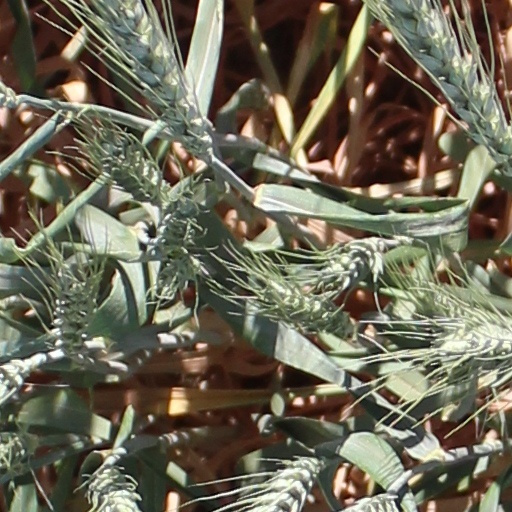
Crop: wheat